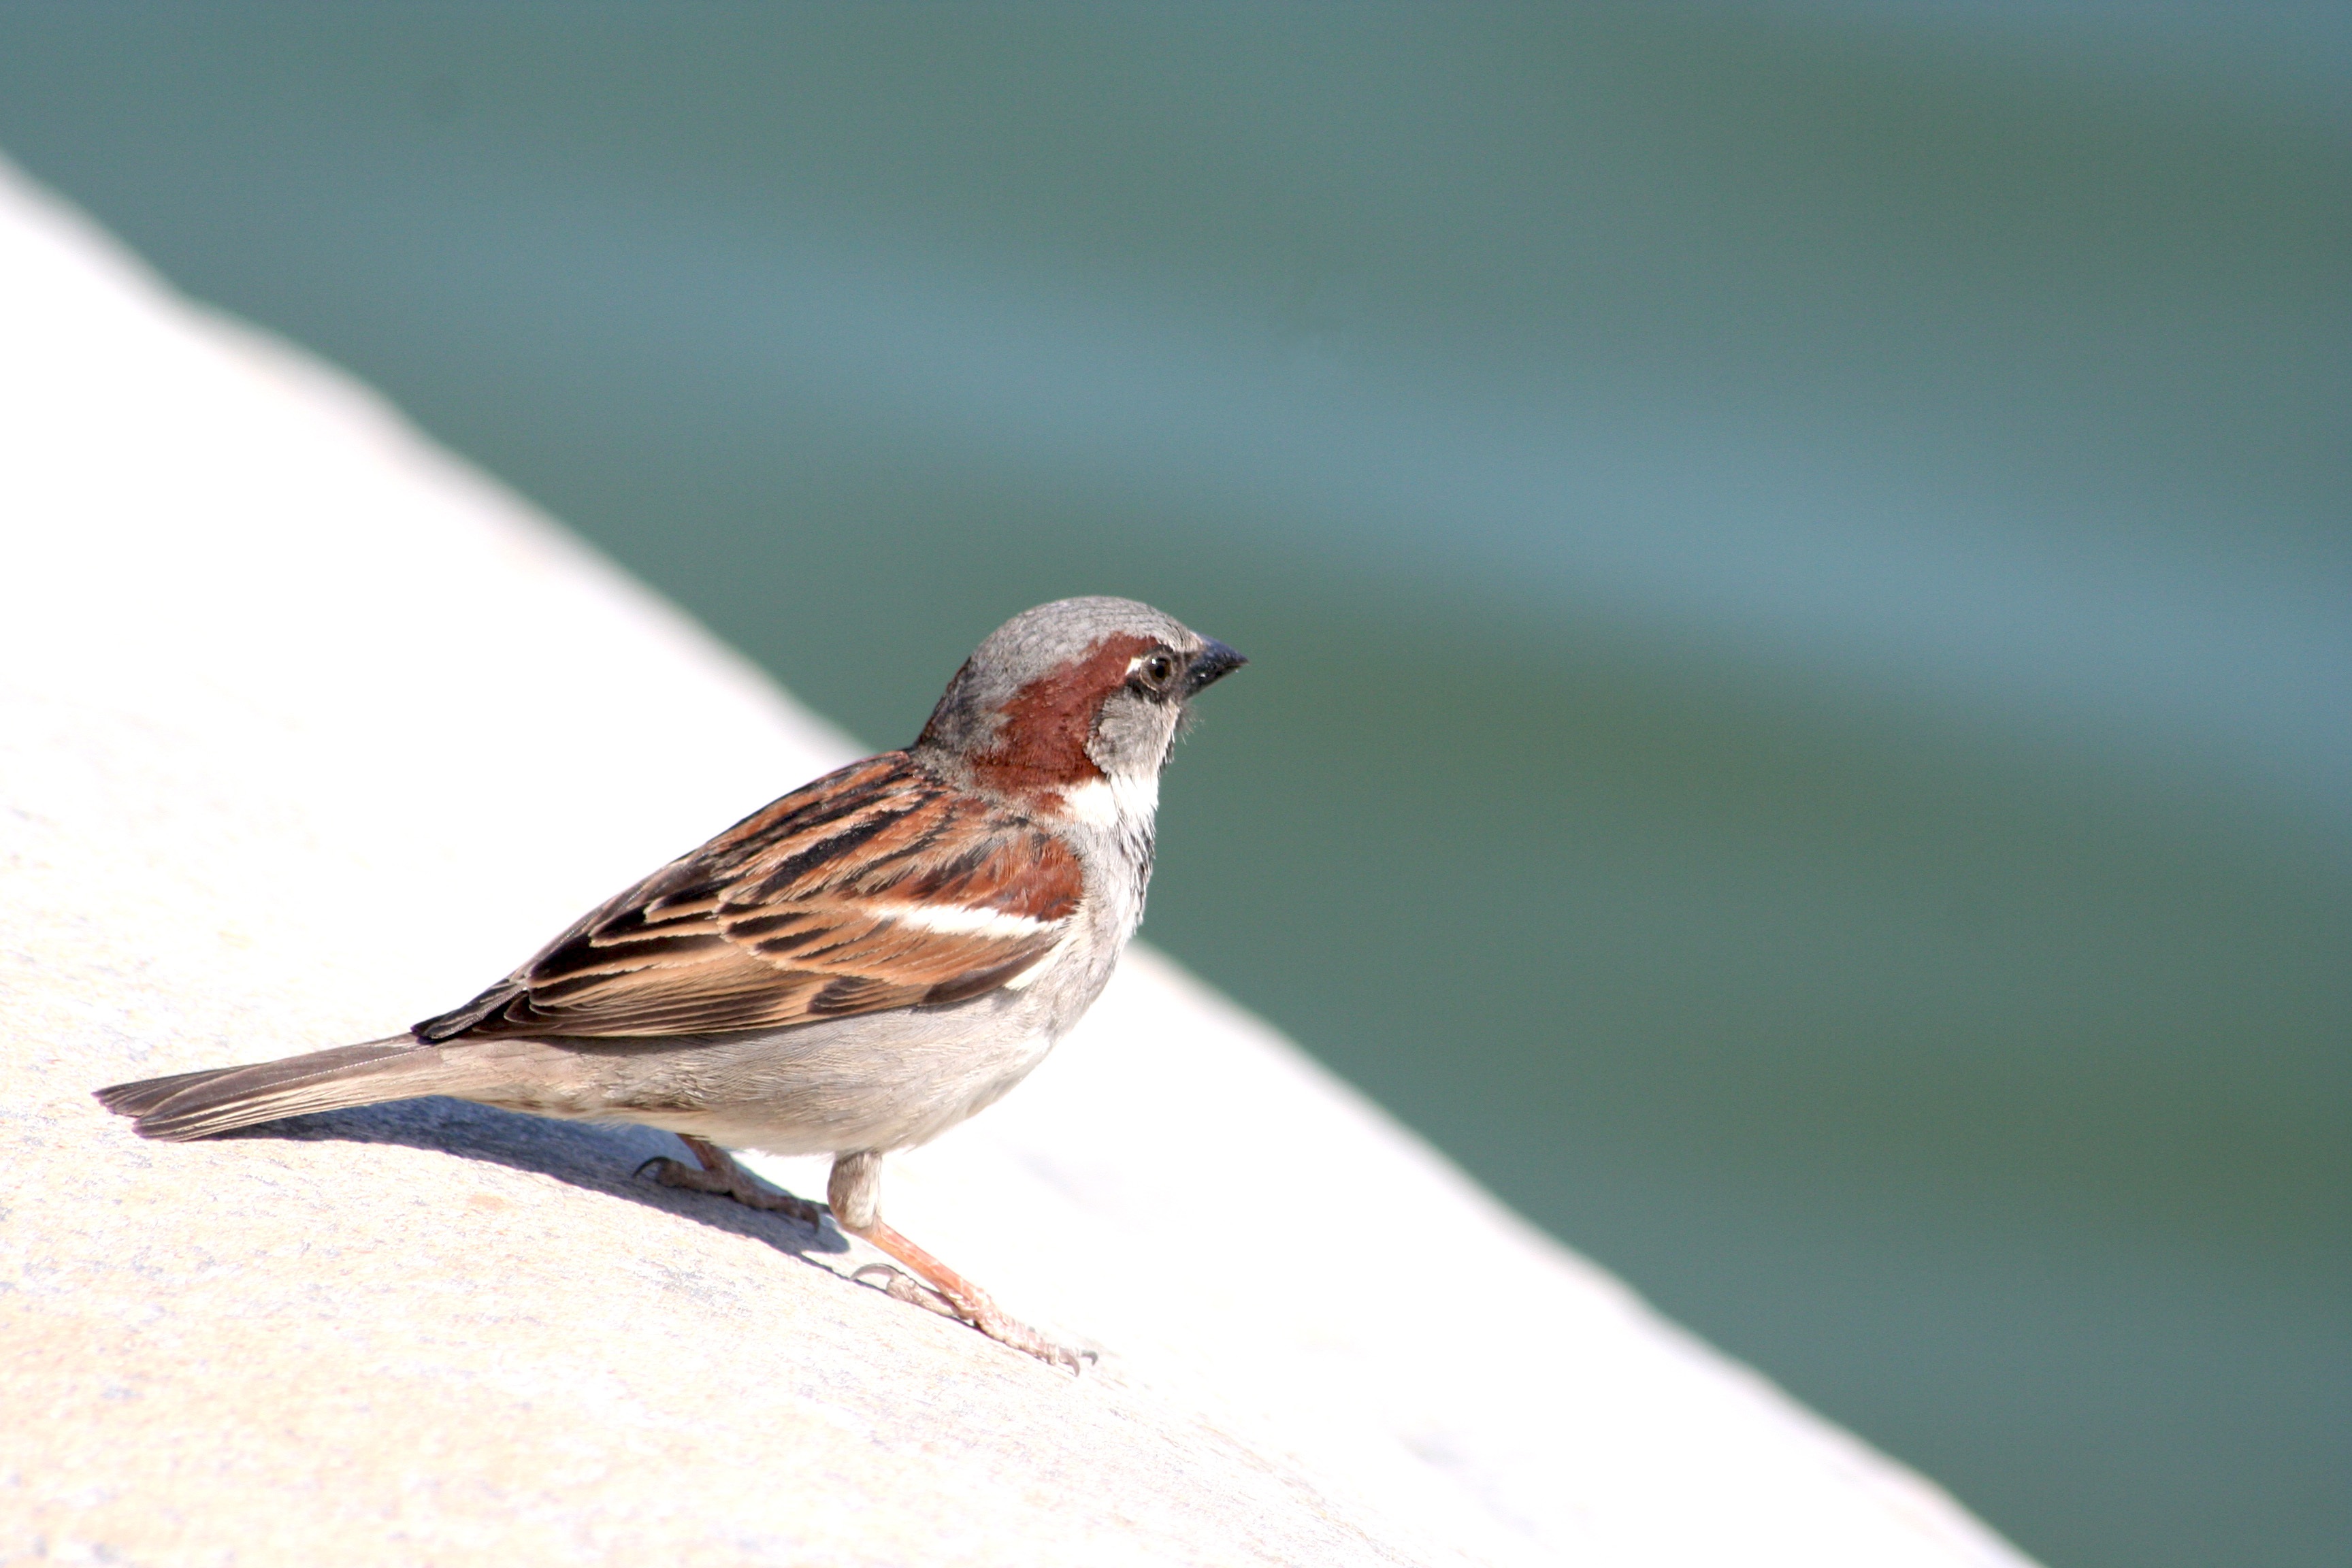
nature, bird, wing, photo, beak, fauna, close up, vertebrate, sparrow, finch, brambling, wren, house sparrow, perching bird, emberizidae, house finch